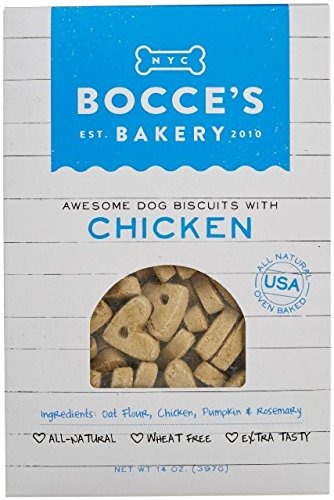
Item Name: Bocce's Bakery 856019005235 14 oz. Dog Biscuits - Chicken & Pumpkin
Value: 14.0
Unit: Fl Oz

Price: 8.49